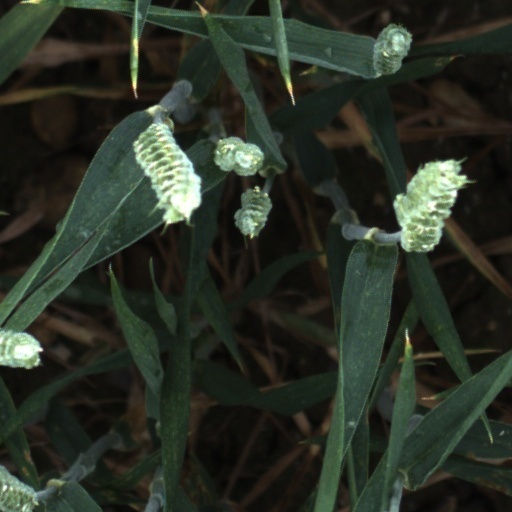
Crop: wheat